Bingen Forest

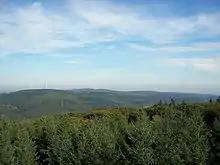
View from the Hochsteinchen over the Hunsrück to Bingen Forest

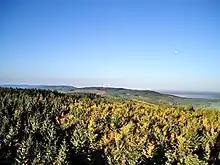
View of the Kandrich from the Salzkopf Tower

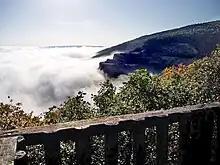
Rheintalnebel of the Siebenburgenblick

The Bingen Forest is part of the Hunsrück, a low mountain range in the Central Uplands of Germany. It is up to and is located in the state of Rhineland-Palatinate.